Lake Abaya

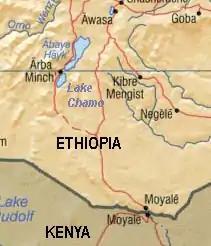

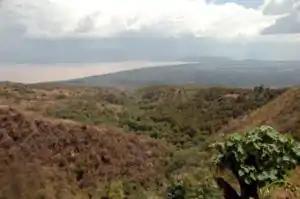
Lake Abaya as seen from a Dorze village. On the far right Arba Minch and Lake Chamo can be seen. Between the two lakes is the Nechisar National Park.

Lake Abaya (Amharic: አባያ ሐይቅ) is a lake in the South Ethiopia Regional State of Ethiopia. It is located in the Main Ethiopian Rift, east of the Guge Mountains.